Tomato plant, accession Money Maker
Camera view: horizontal (90 deg, fisheye); turntable rotation: 210 degrees
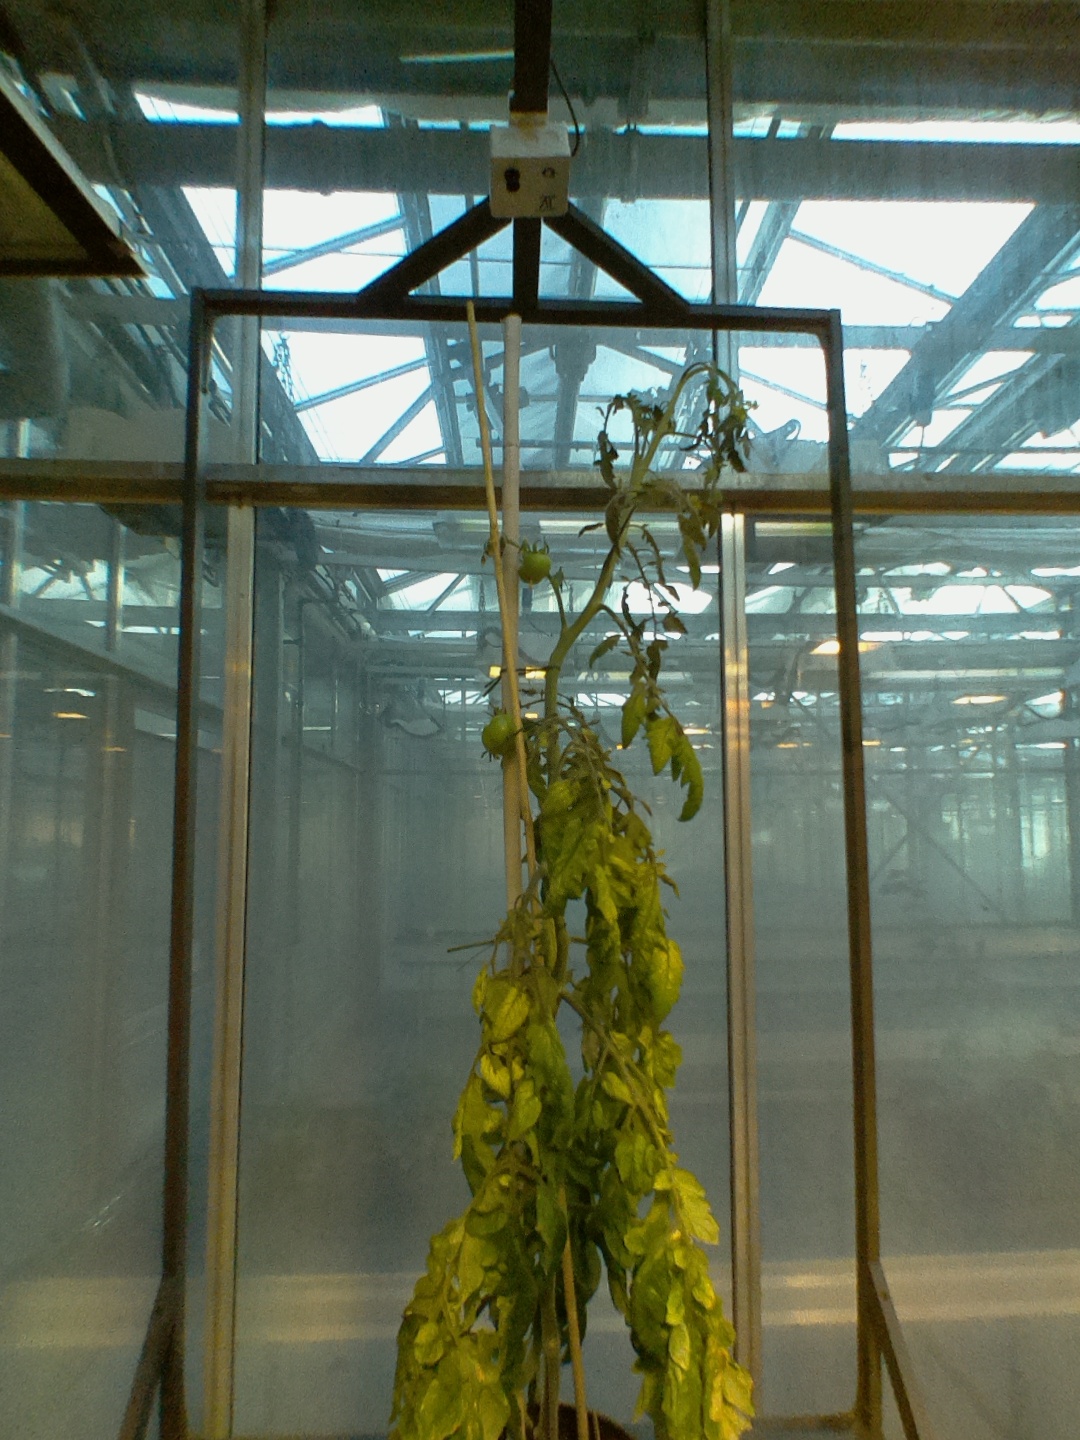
BBCH growth stage 75: 50%-60% of final fruit size